Laser Invasion

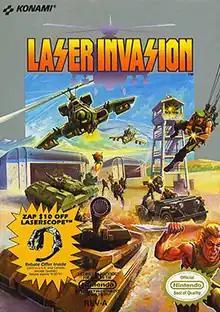
North American cover art

Laser Invasion, released as in Japan, is a multi-genre first-person action game released by Konami for the Nintendo Entertainment System in 1991. The player takes control of a military operative who pilots an attack helicopter in order to infiltrate various enemy bases and fulfill his mission. The game supports the standard NES controller, as well as the NES Zapper light gun and the LaserScope, a voice-activated headset controller Konami released for the NES that was compatible with all light gun games released for the system. The American version of the game featured a rebate for the LaserScope in the instruction booklet.